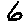
Label: 6